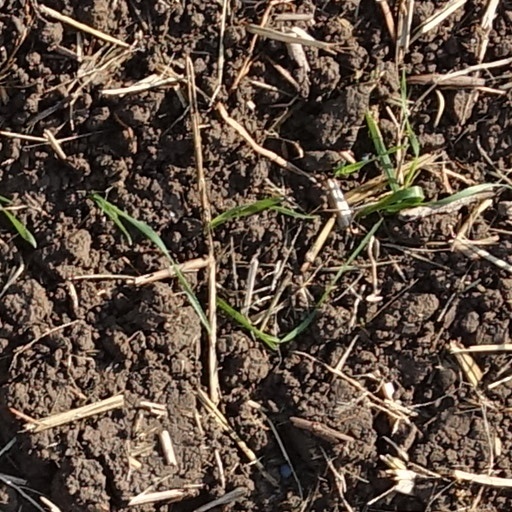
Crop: wheat